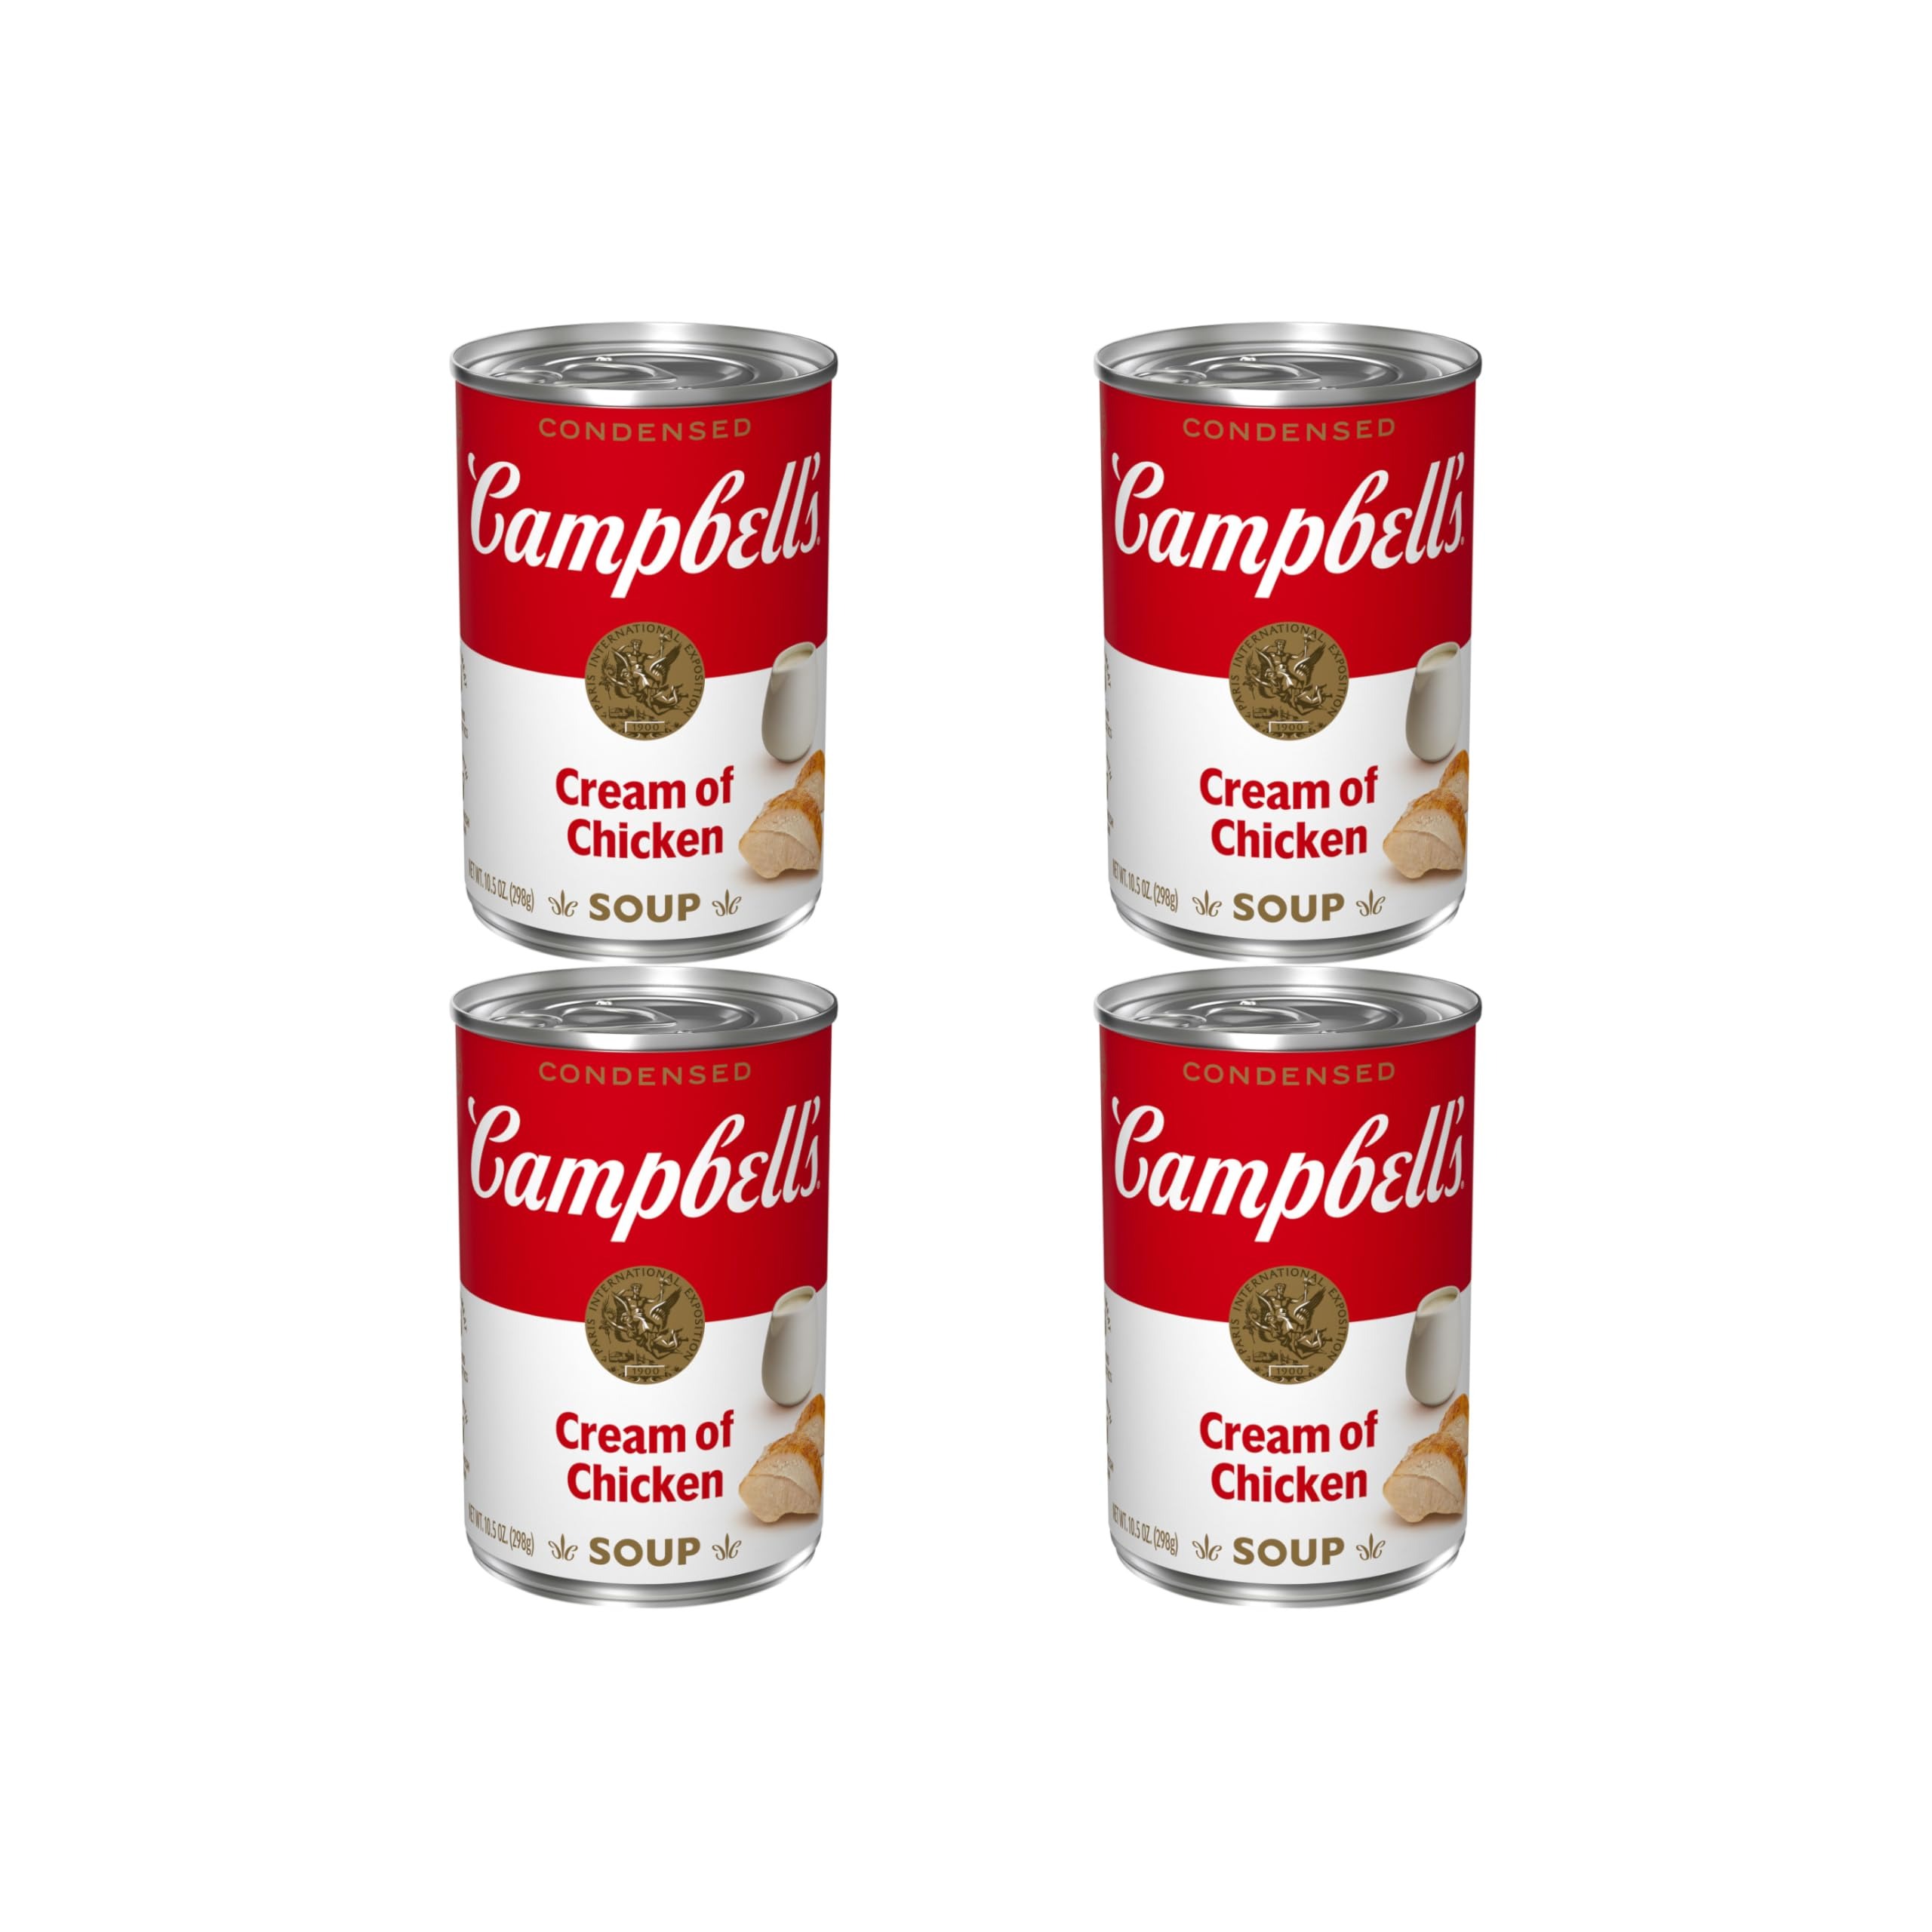
Item Name: Campbell's Condensed Cream of Chicken Soup, 10.5 oz Can (Pack of 4)
Bullet Point 1: The information below is per can only
Bullet Point 2: One (1) 10.5 oz can of Campbell's Condensed Cream of Chicken Soup
Bullet Point 3: Crafted with farm-fresh cream, high-quality chicken stock, and tender chicken meat with no antibiotics for a deliciously smooth flavor
Bullet Point 4: Use it as an ingredient in recipes like chicken pot pie and one-pot pasta, or substitute it for roux or bechamel as a sauce starter
Bullet Point 5: This convenient canned soup is also delicious on its own, topped with fresh herbs or olive oil, or enjoyed with a sandwich or salad
Bullet Point 6: Each 10.5 oz recyclable can contains about 2.5 servings of microwave soup and features a non-BPA lining
Value: 42.0
Unit: Fl Oz

Price: 1.29